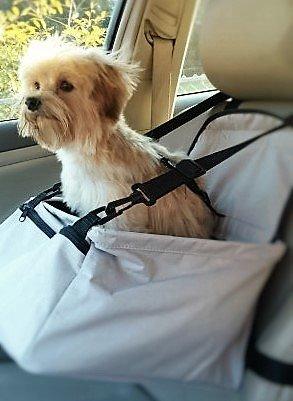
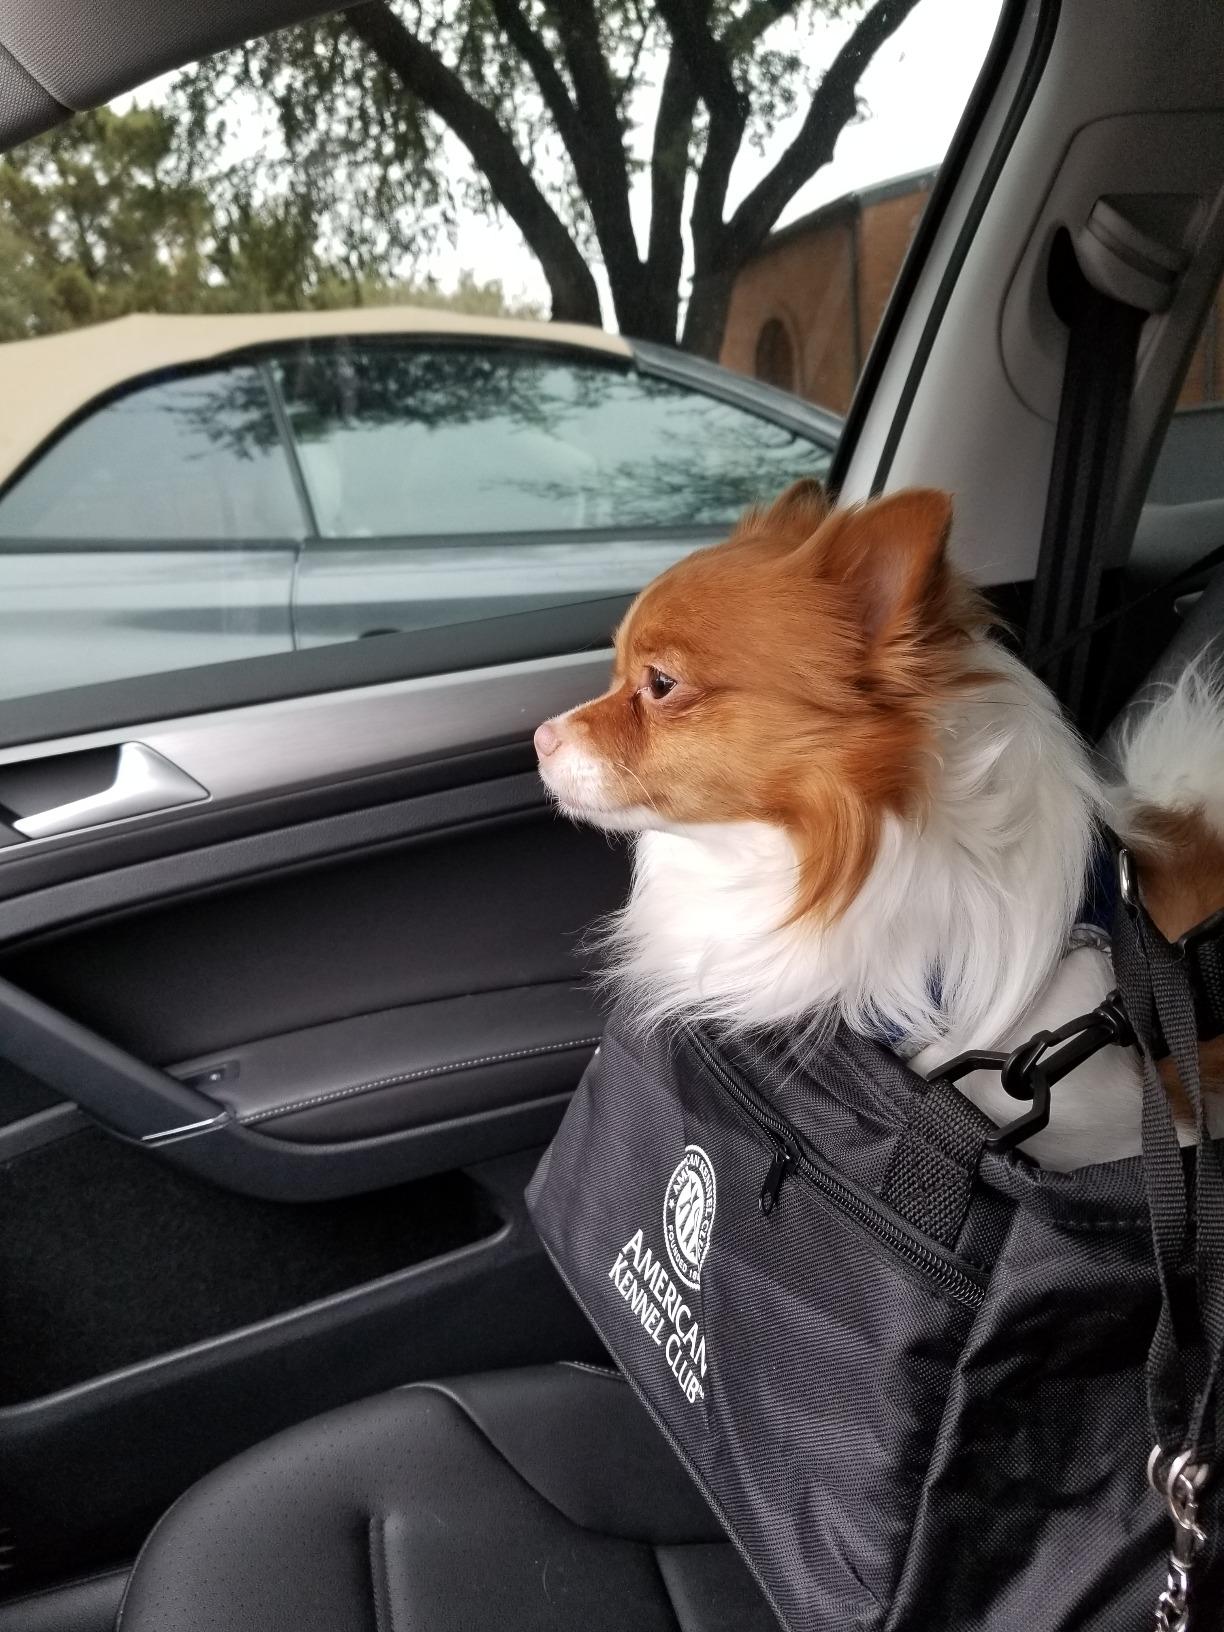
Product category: items_kennel
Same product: no